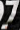
Number: 7